Gandeevam

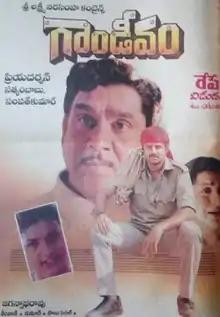
Theatrical release poster

Gandeevam is a 1994 Indian Telugu-language action comedy film directed by Priyadarshan. Produced by Satyam Babu and Sampath Kumar, the film stars Akkineni Nageswara Rao, Nandamuri Balakrishna and Roja. The music for the film was composed by M. M. Keeravani. Malayalam superstar Mohanlal made a cameo appearance in the song "Goruvanka Vaalagane". The film underperformed at the box office.